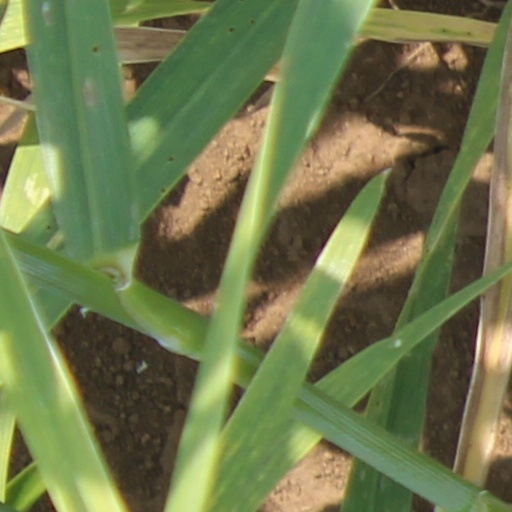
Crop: wheat